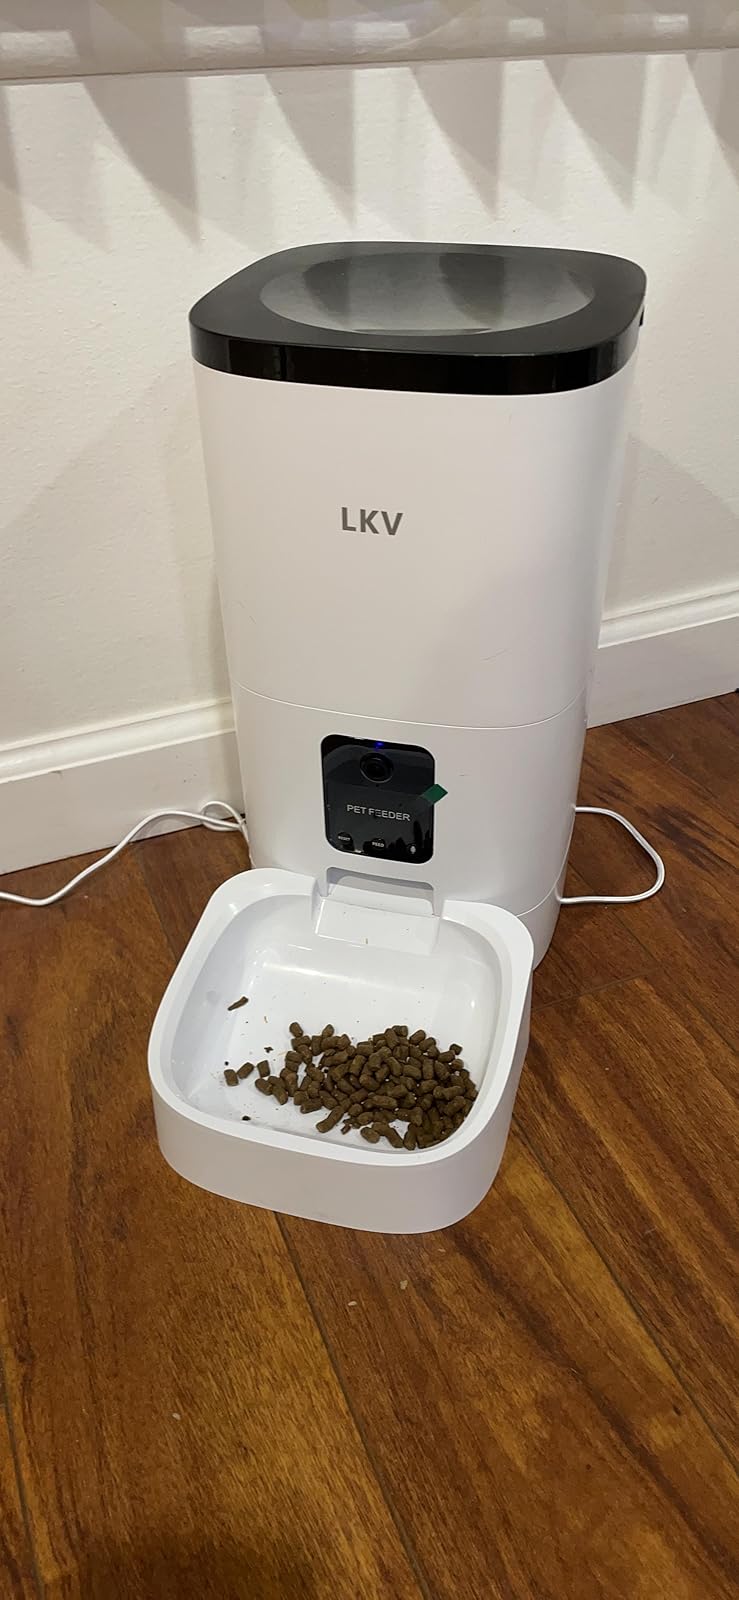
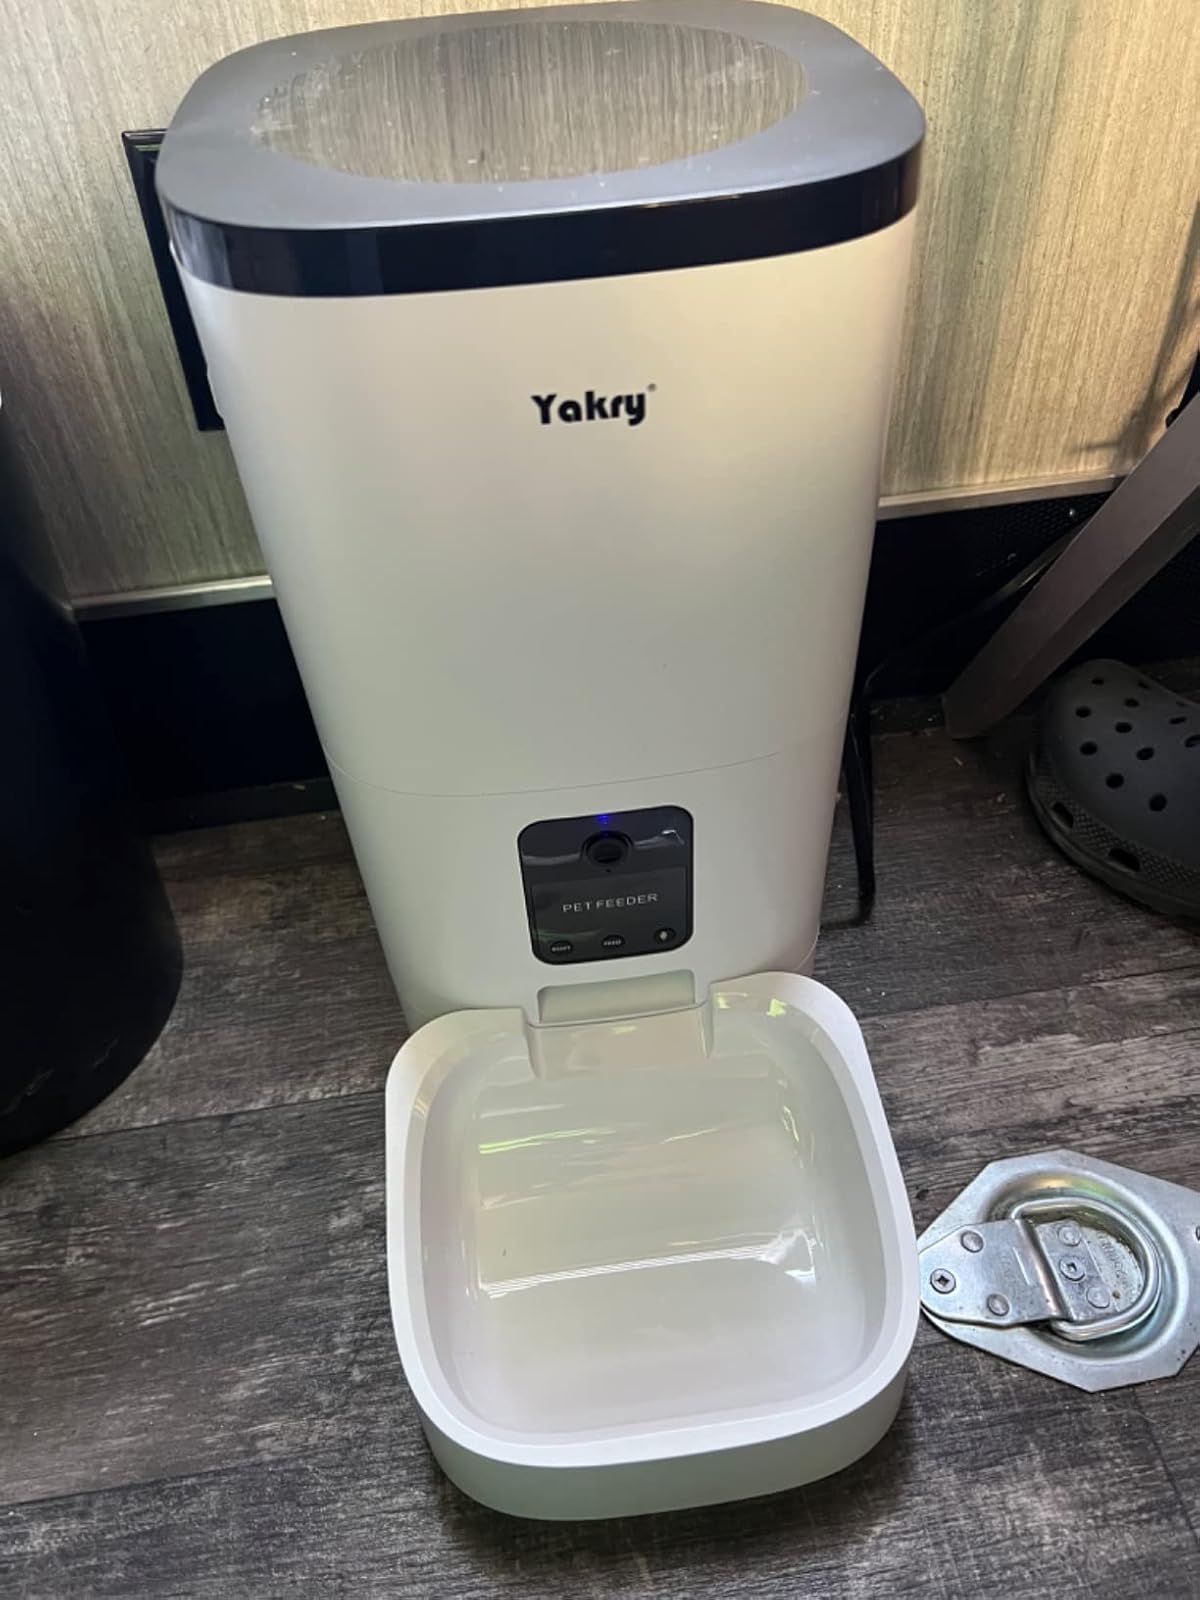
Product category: items_feeder
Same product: no